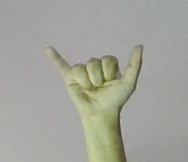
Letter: ya